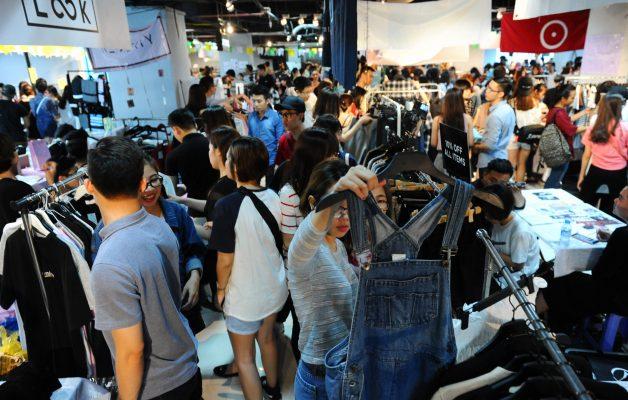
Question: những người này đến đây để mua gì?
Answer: để lựa mua quần áo